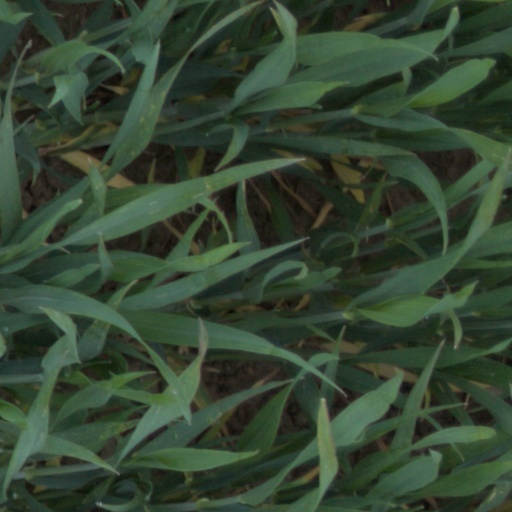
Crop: wheat